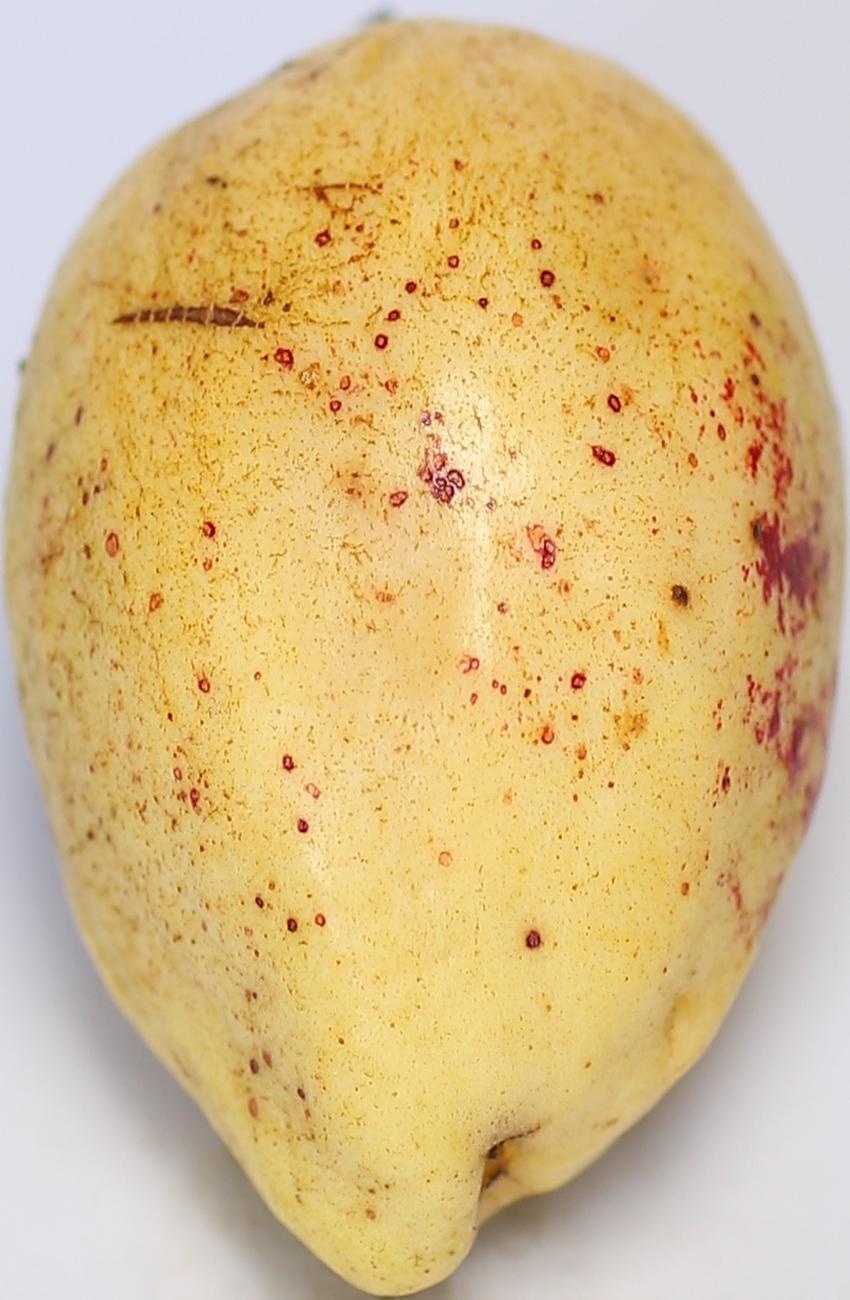
Maturity: ripe
Variety: thadhrami